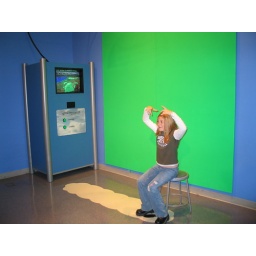
Baylie was doing a show in front of the green screen on TV